Kobe foreign settlement

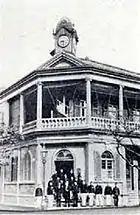
The Executive Committee building at Lot 38

On August 7, 1868, the Meiji government concluded the , in which it acknowledged certain executive and financial rights of foreigners within the settlement. Specifically, the was created as the highest legislative organ in charge of the improvement of infrastructure and public order within the settlement. The Municipal Council was funded in part by a portion of the profits from the auctions of the perpetual leases, and was also allowed to collect land and police taxes. This self-government by the residents of the settlement continued until the abolishment of the settlement—unlike that in Nagasaki and Yokohama, which began with rights to self-government but lost them after a time. Meanwhile, the various foreign powers placed consulates around the settlement to safeguard their financial interests and citizens and exercise their consular jurisdiction.